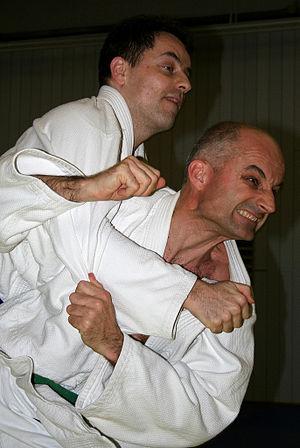
Seoi-Nage est une technique de projection du judo. Seoi-Nage est le 8ᵉ mouvement du 1ᵉʳ groupe du gokyo. Seoi-Nage est un mouvement du Nage-no-kata.